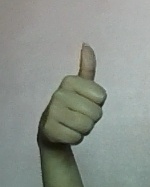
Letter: aleff